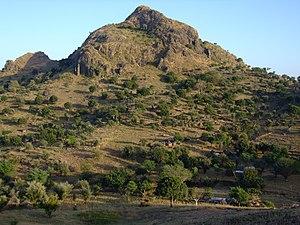
Le Mayo-Tsanaga est un département du Cameroun situé dans la région de l'Extrême-Nord, le long de la frontière avec le Nigeria. Son chef-lieu est Mokolo. Il est le plus peuplé des départements, mis à part ceux englobant les deux grandes métropoles de Douala et Yaoundé.